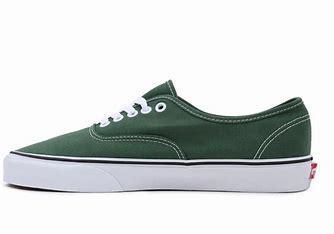
Brand: Vans
Model: UA Authentic